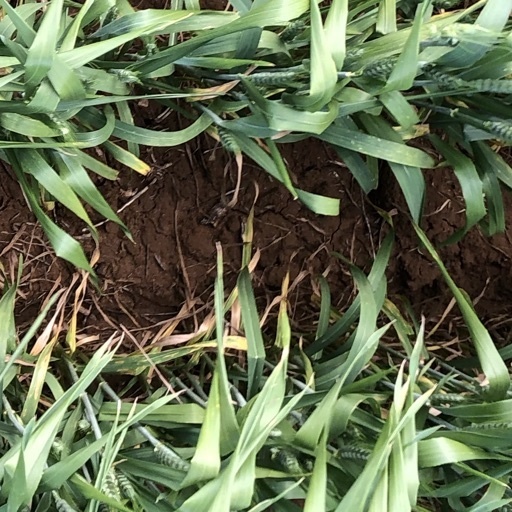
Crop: wheat